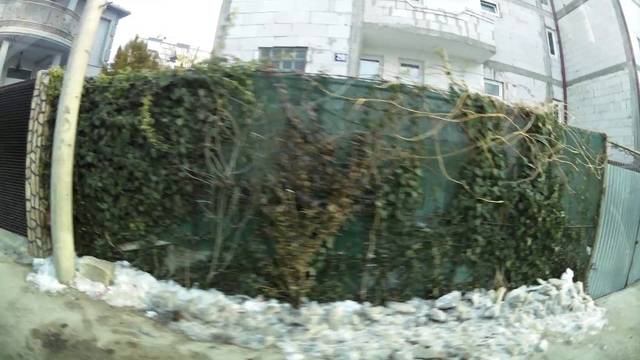
Region: Serbia
Coordinates: 42.017, 21.44